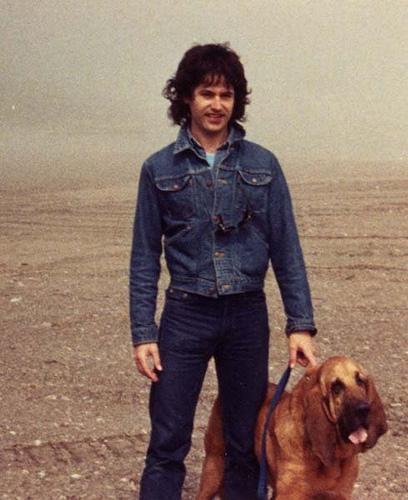
bloodhound